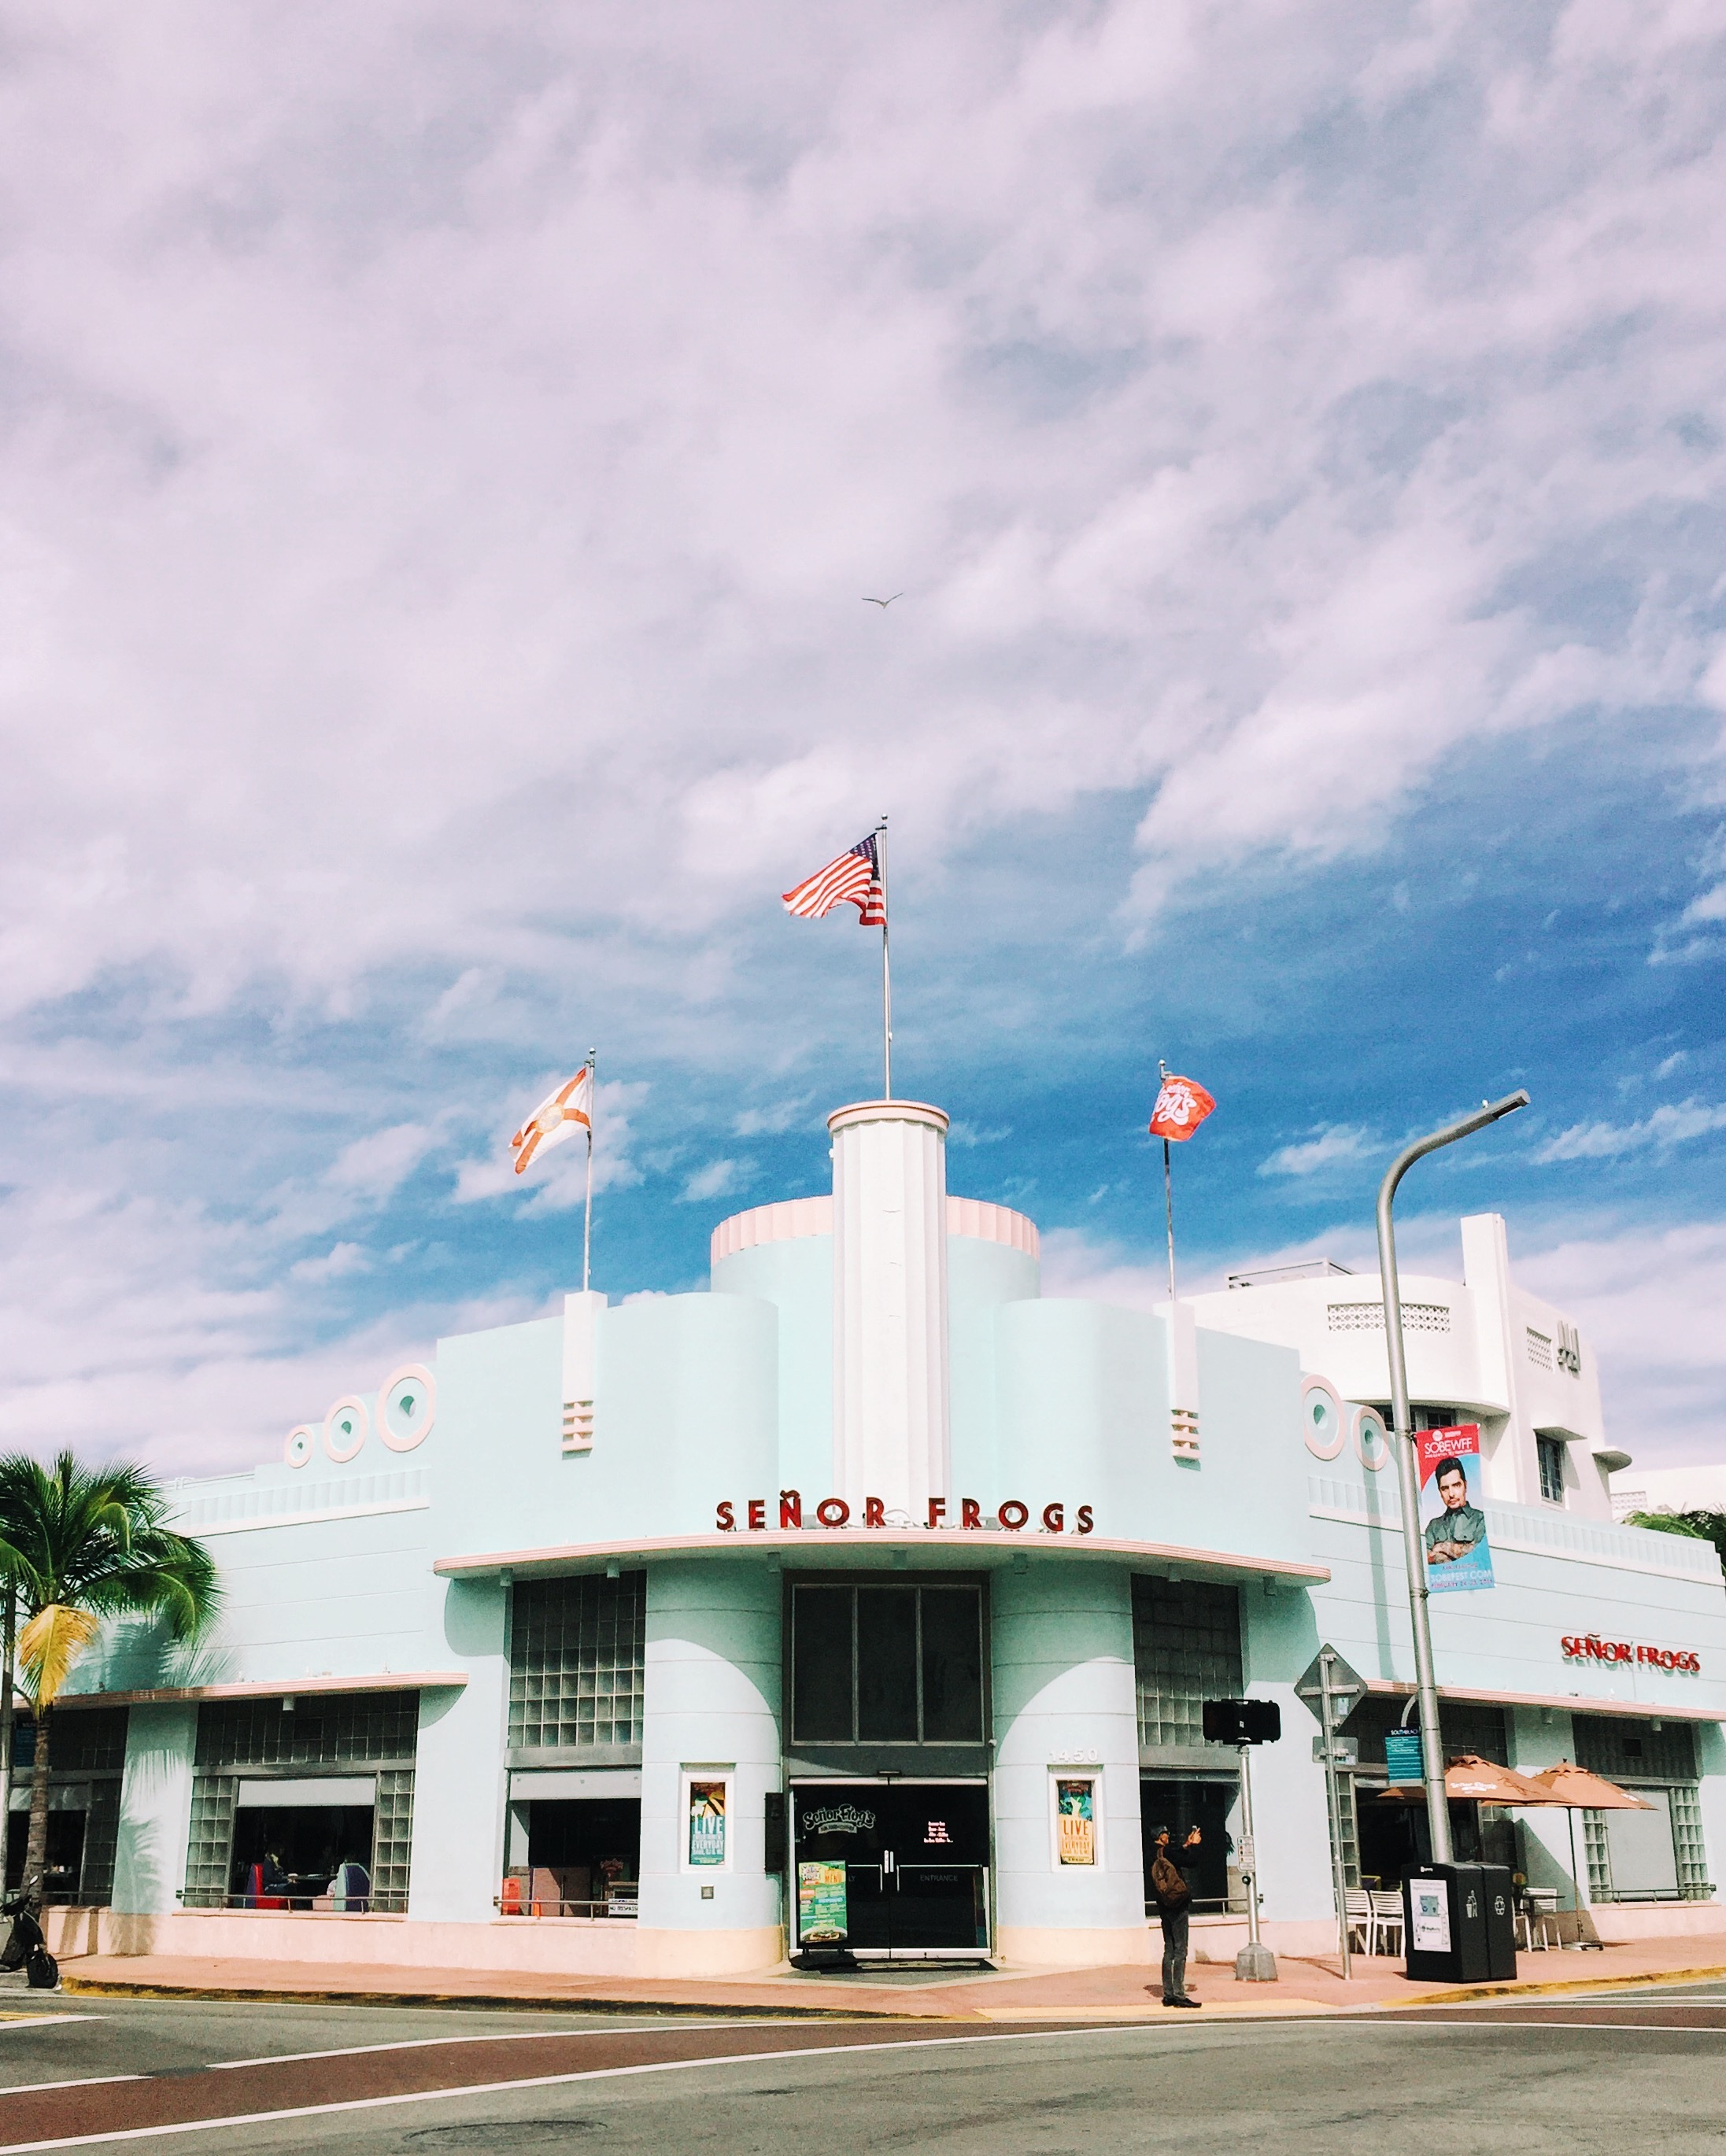
vehicle